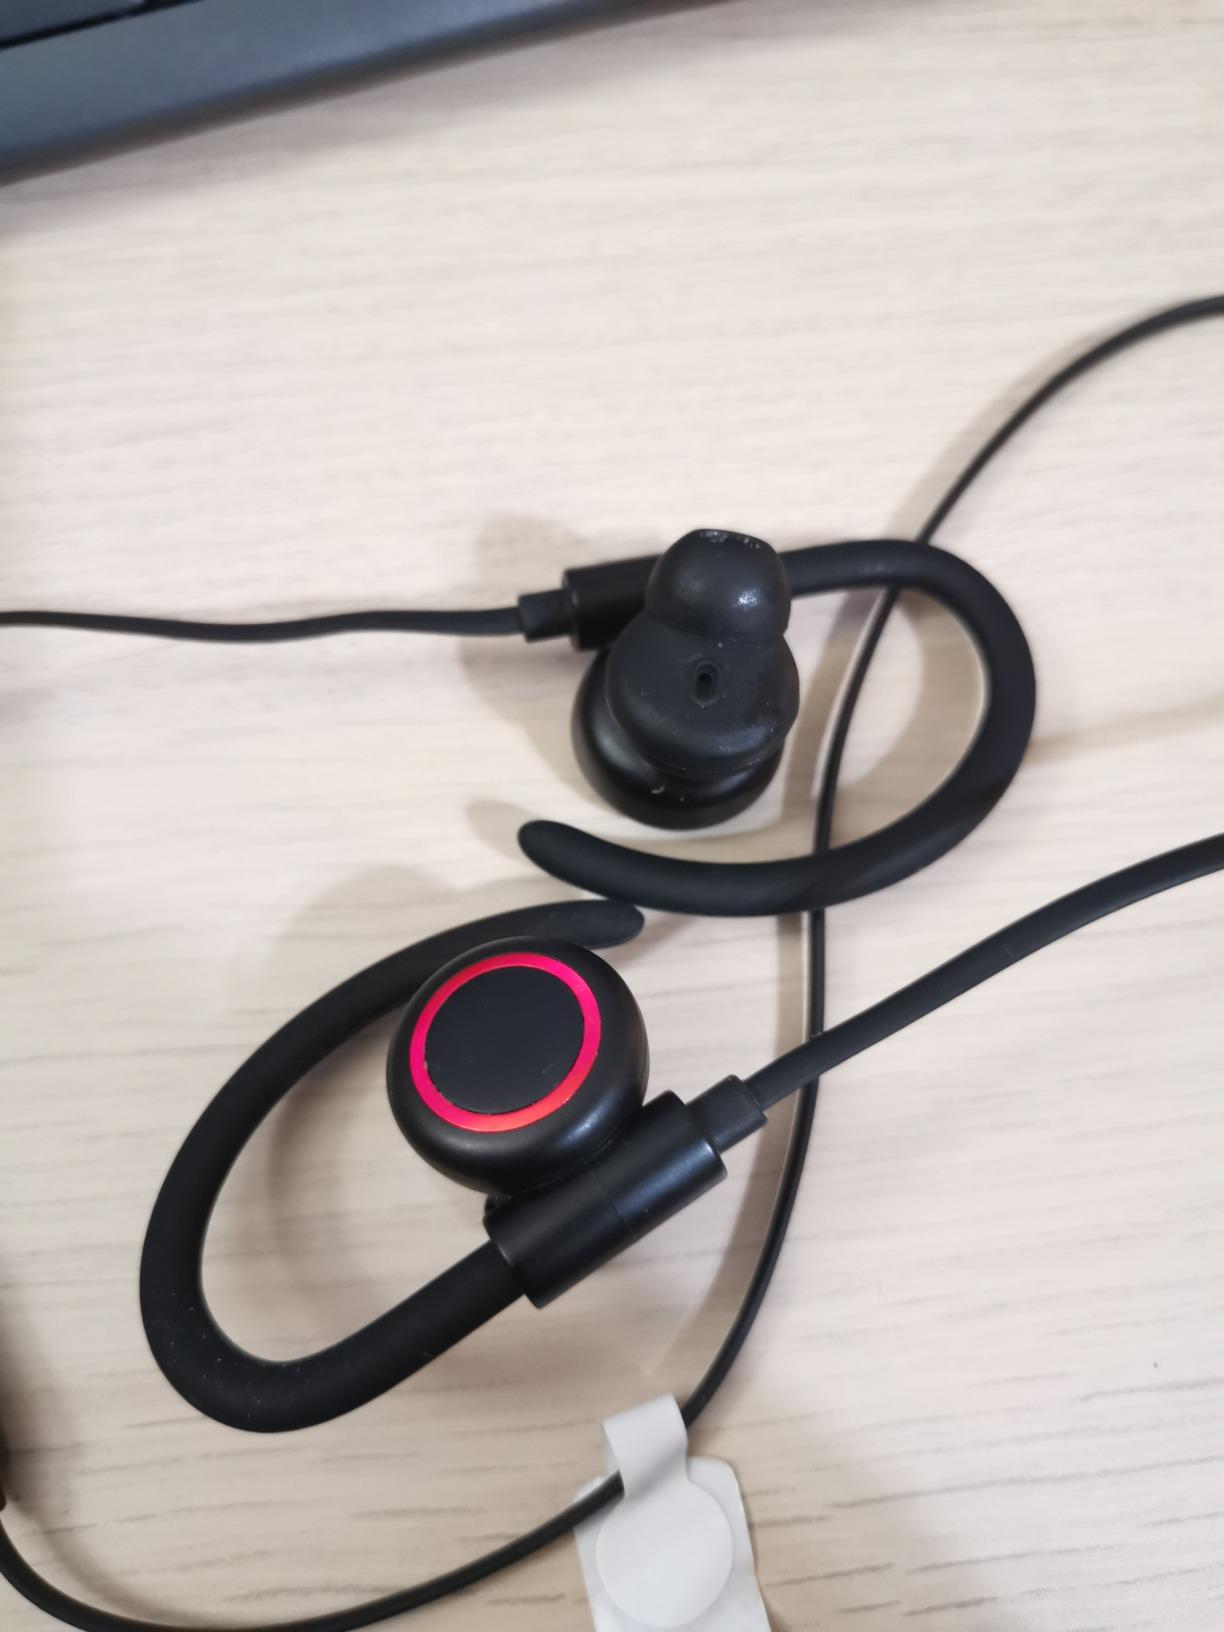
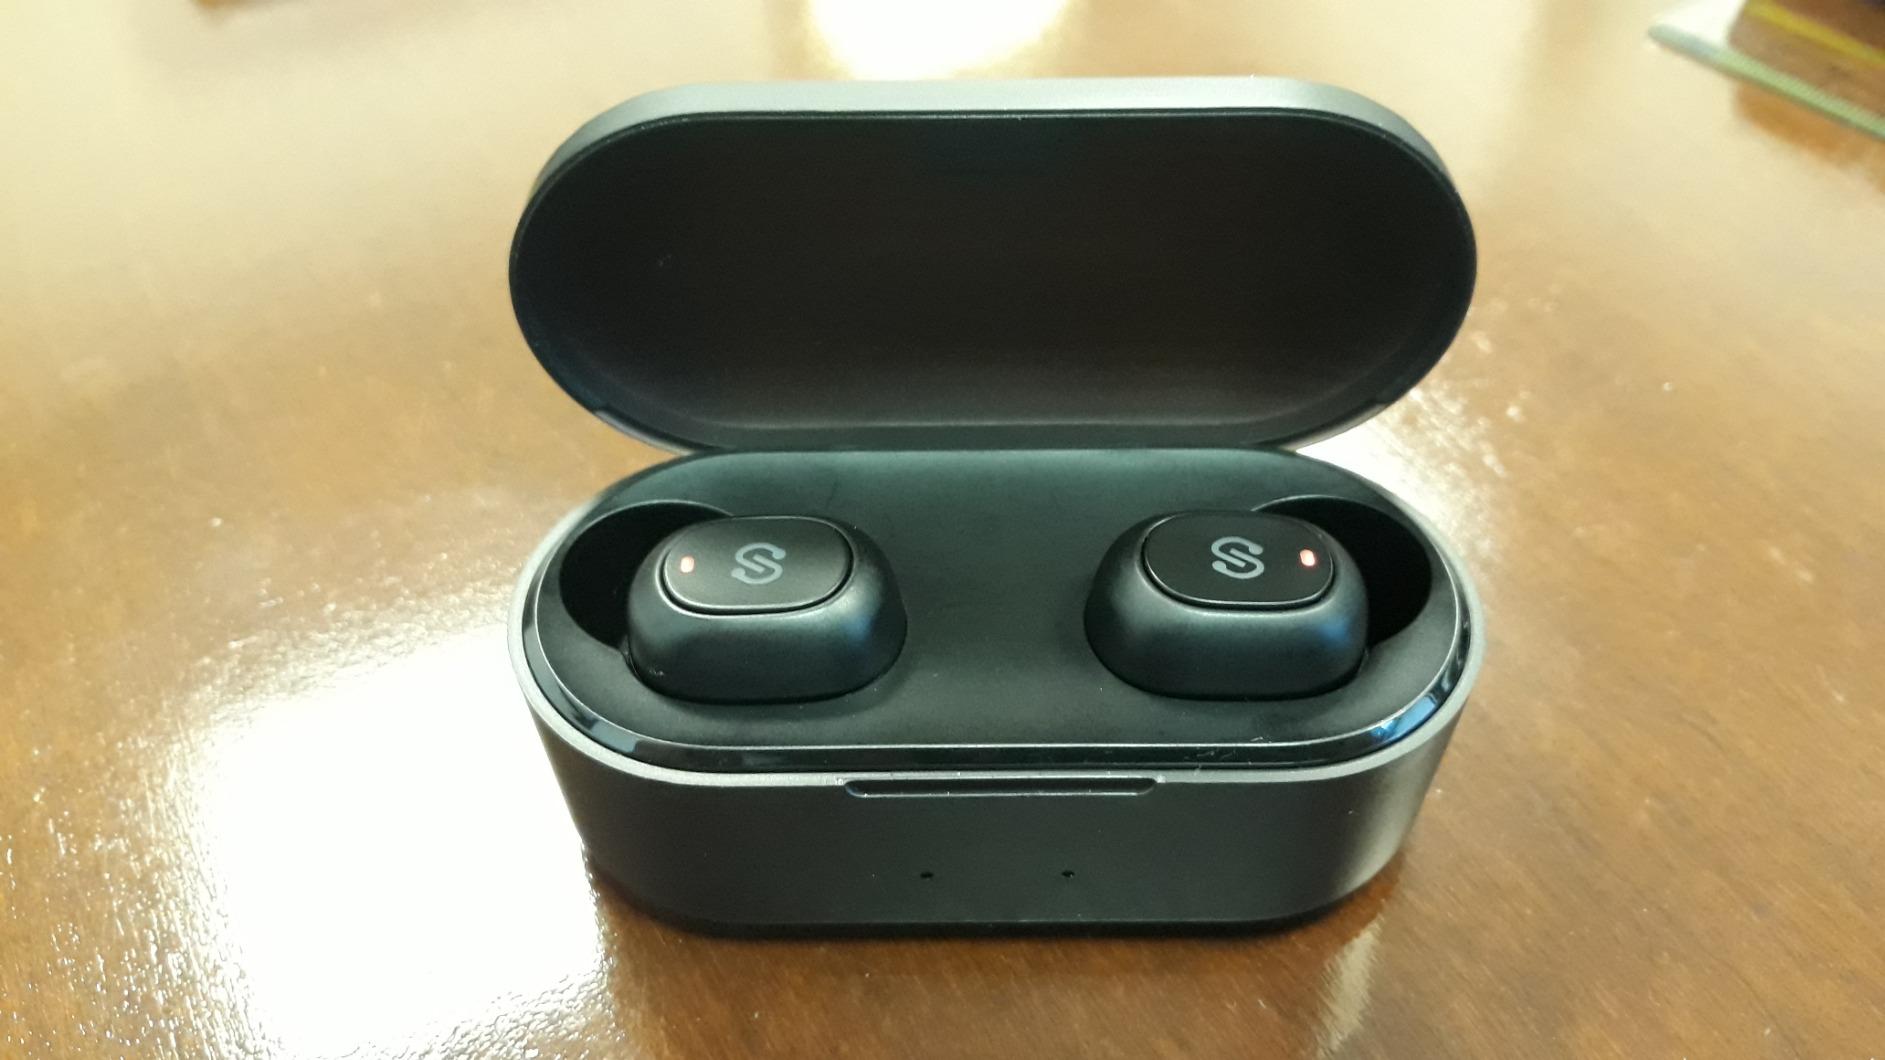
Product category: earbuds
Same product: no